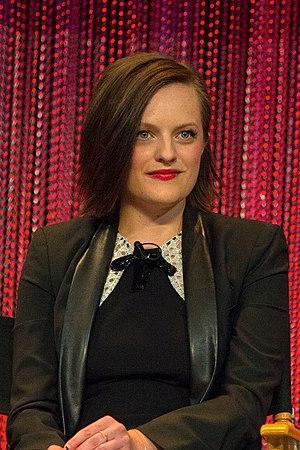
The Handmaid's Tale : La Servante écarlate est une série télévisée américaine créée par Bruce Miller, diffusée simultanément depuis le 26 avril 2017 sur la plate-forme de vidéo à la demande Hulu, aux États-Unis et sur Bravo! et CraveTV, au Canada. Elle est l'adaptation du roman La Servante écarlate écrit par Margaret Atwood en 1985.
Mad Men est une série télévisée américaine en 92 épisodes de 47 minutes créée par Matthew Weiner et diffusée entre le 19 juillet 2007 et le 17 mai 2015 sur AMC.
Elisabeth Moss [əˈlɪzəbəθ mɒs], née le 24 juillet 1982 à Los Angeles, est une actrice et productrice britannico-américaine.